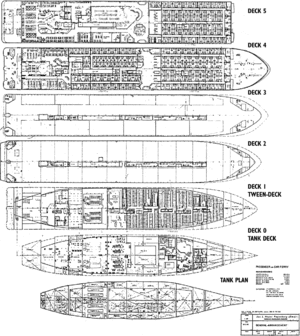
L’Estonia est un ferry construit de 1979 à 1980 aux chantiers Meyer Werft de Papenburg en Allemagne de l'Ouest sous le nom de Viking Sally. Naviguant tout d'abord sous les couleurs de la compagnie finlandaise Viking Line, le navire est revendu en 1990 au groupe EffJohn avant d'intégrer, en 1993, la flotte de l'armateur estonien EstLine. L‘Estonia devient alors le premier navire à relier l'Estonie à la Suède depuis la chute de l'URSS, ce qui fait du car-ferry un symbole fort de l'indépendance de l'Estonie. Le 28 septembre 1994, cependant, l‘Estonia fait naufrage alors qu'il naviguait de nuit entre Tallinn et Stockholm avec 989 personnes à son bord. La catastrophe coûte la vie à 852 personnes et est encore aujourd'hui le sujet de nombreuses controverses sur les causes réelles du naufrage et le déroulement exact des faits.